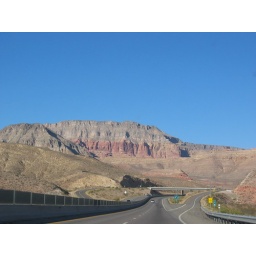
The red rocks are a sign that Utah is near